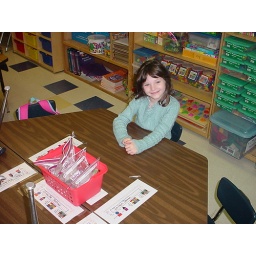
meredith sits at the red table in class